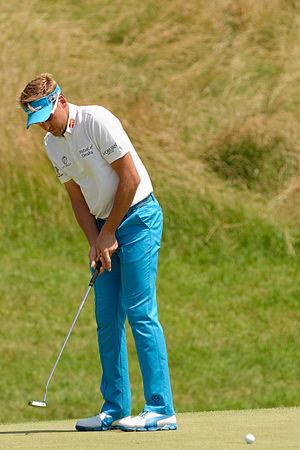
L'Anglais Ian Poulter au putting du 9e trou lors du dernier tour de l'Open de France au Golf national de Saint-Quentin-en-Yvelines le dimanche 7 juillet 2013.